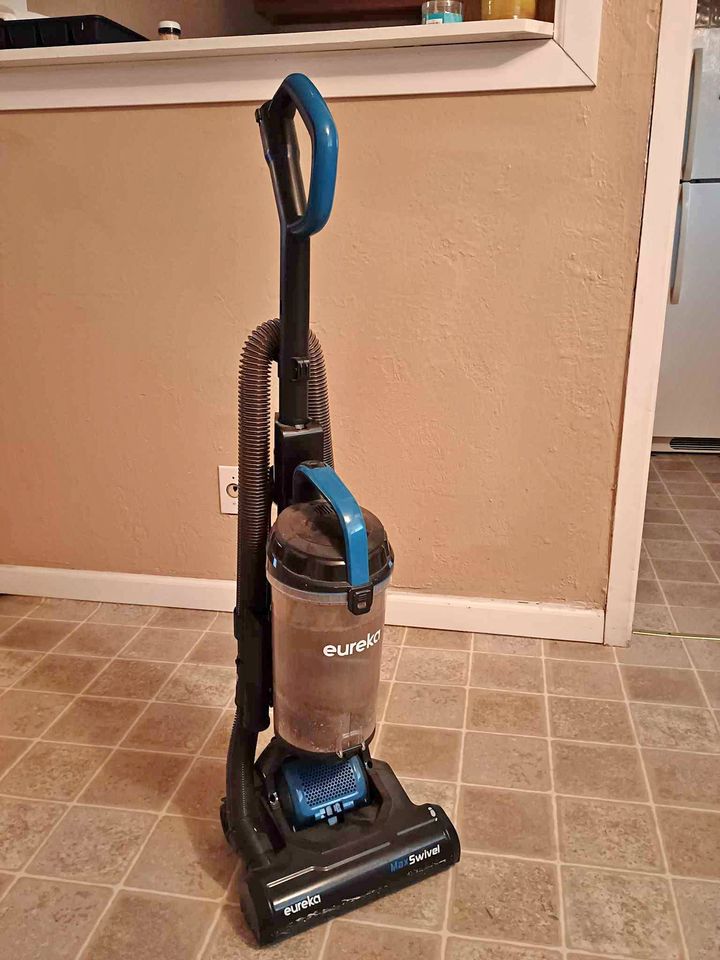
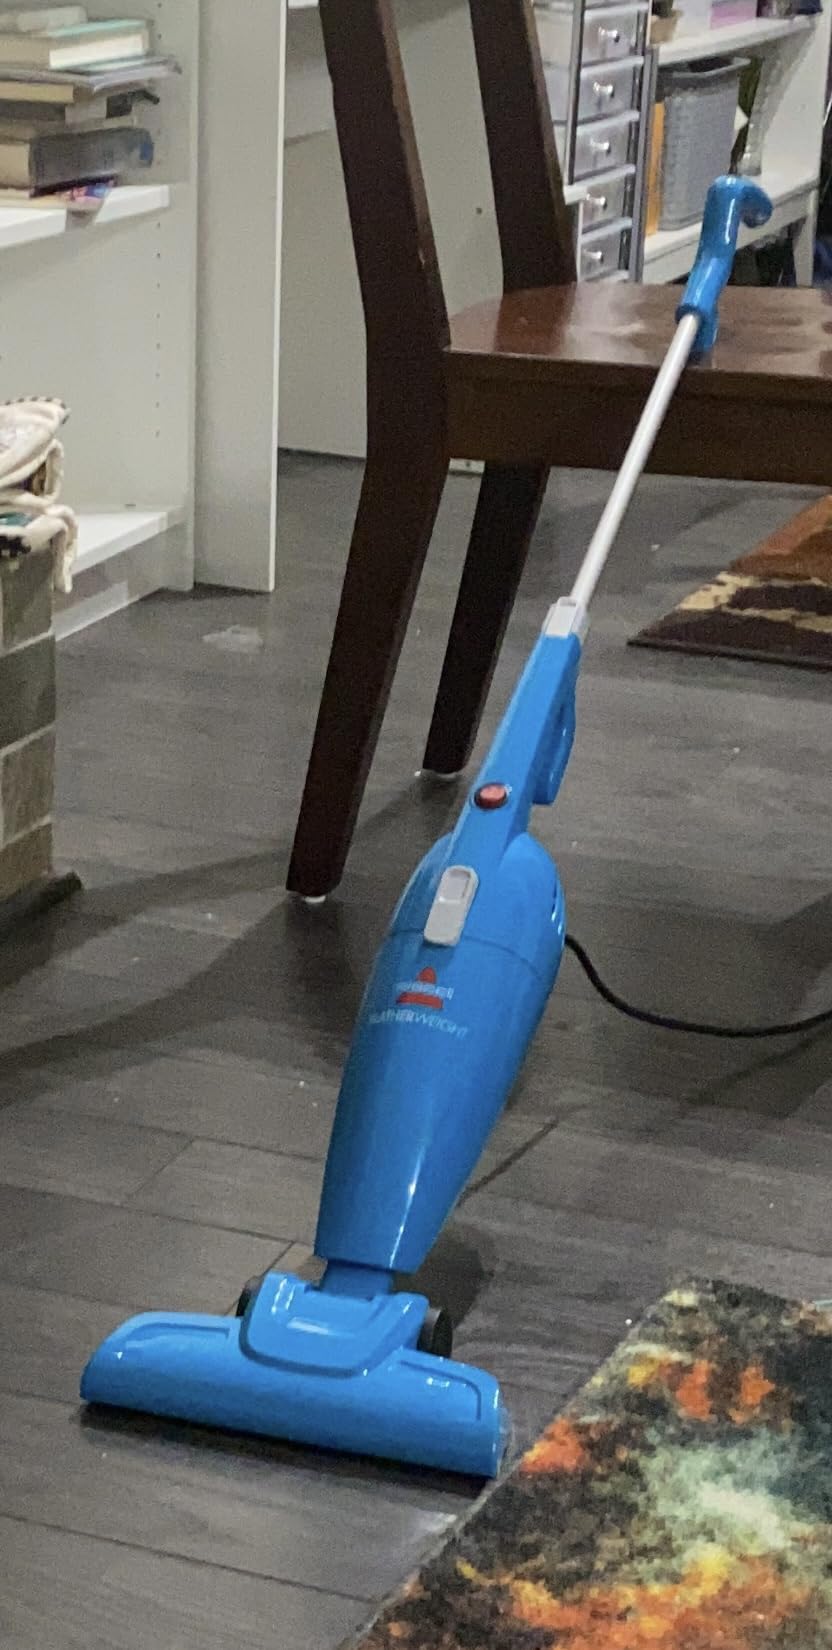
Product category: items_vacuum
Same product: no